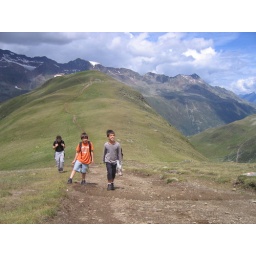
Schorsch &amp;amp; the boys steppin' up towards Gaisbergferner. In the back the mountain station &lt;i&gt;Hohe Mut&lt;/i&gt; (2653m) above Obergurgl.